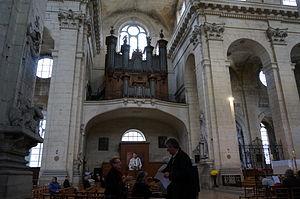
orgues de tribune Collégiale Notre-Dame de Vitry-le-François.